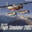
Label: airplane